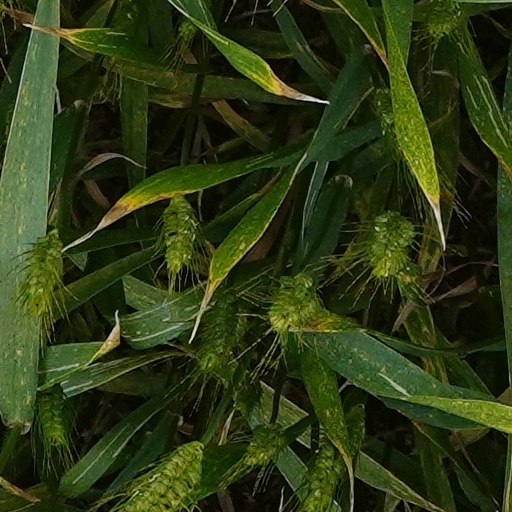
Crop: wheat